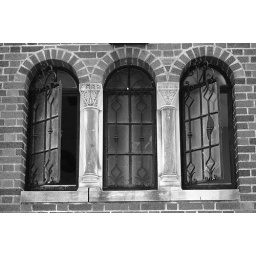
The windows from the bathroom in downtown St. Petersburg, FL. It's said that a ghost haunts the women's side!